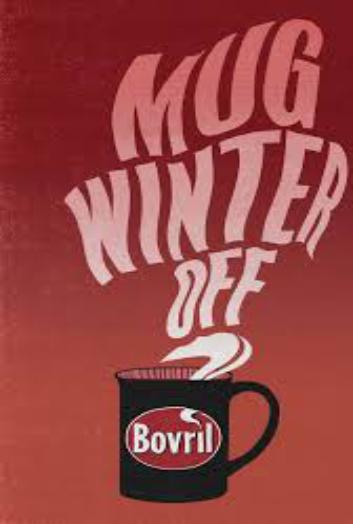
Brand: Bovril
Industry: Food